Monique Lhuillier

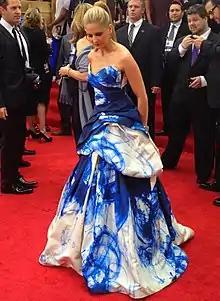
Sarah Michelle Gellar wearing Monique Lhuillier at the 69th Golden Globe Awards in 2012.

Lhuillier was born to Michel J. Lhuillier, a French-born Filipino businessman and owner of the M Lhuillier chain of pawnshops, and Amparito Llamas, a Filipina society figure and former model. She grew up in Cebu City and studied at Saint Theresa's College, continuing on to the Chateau Mont-Choisi finishing school in Lausanne, Switzerland.